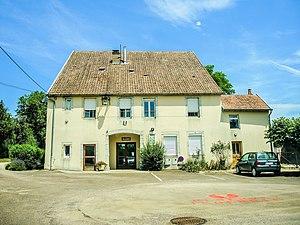
Mairie